Clover Bend High School

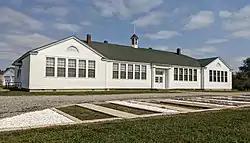
Clover Bend High School

The Clover Bend High School is a historic community building on Arkansas Highway 228 in Clover Bend, Arkansas. It is a single-story wood-frame structure, with a main central hip-roofed block, symmetrical side wings with gable roofs, and a rear projecting auditorium section. It was built in 1937–38 with funding from the Farm Security Administration, with a number of additional buildings added to the complex in later years, including a gymnasium, elementary school, and administrator housing. This complex formed the core of a major rural resettlement project, which included more than 90 farms.